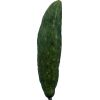
Label: Cucumber 3